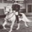
Label: horse